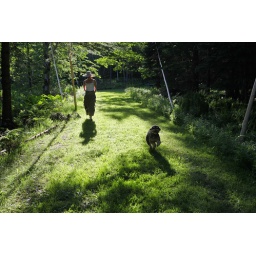
Woman walking her dog in a forest, Vermont, USA